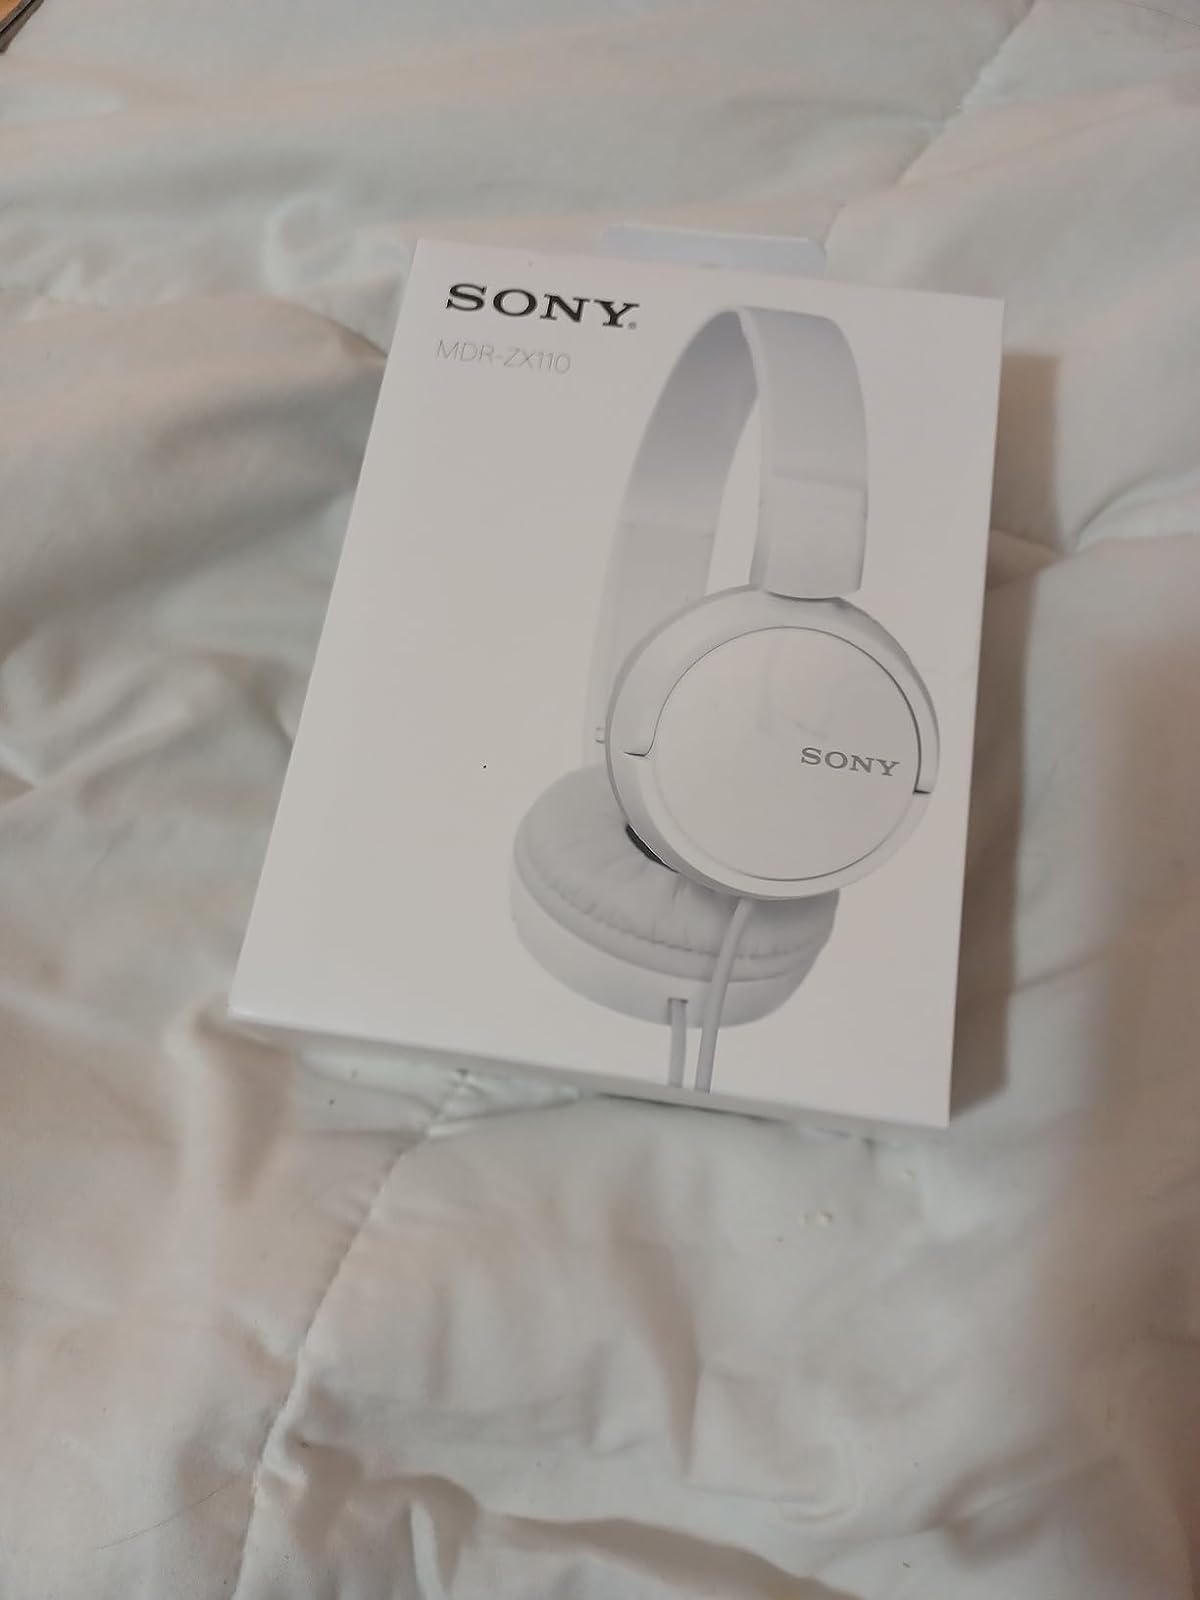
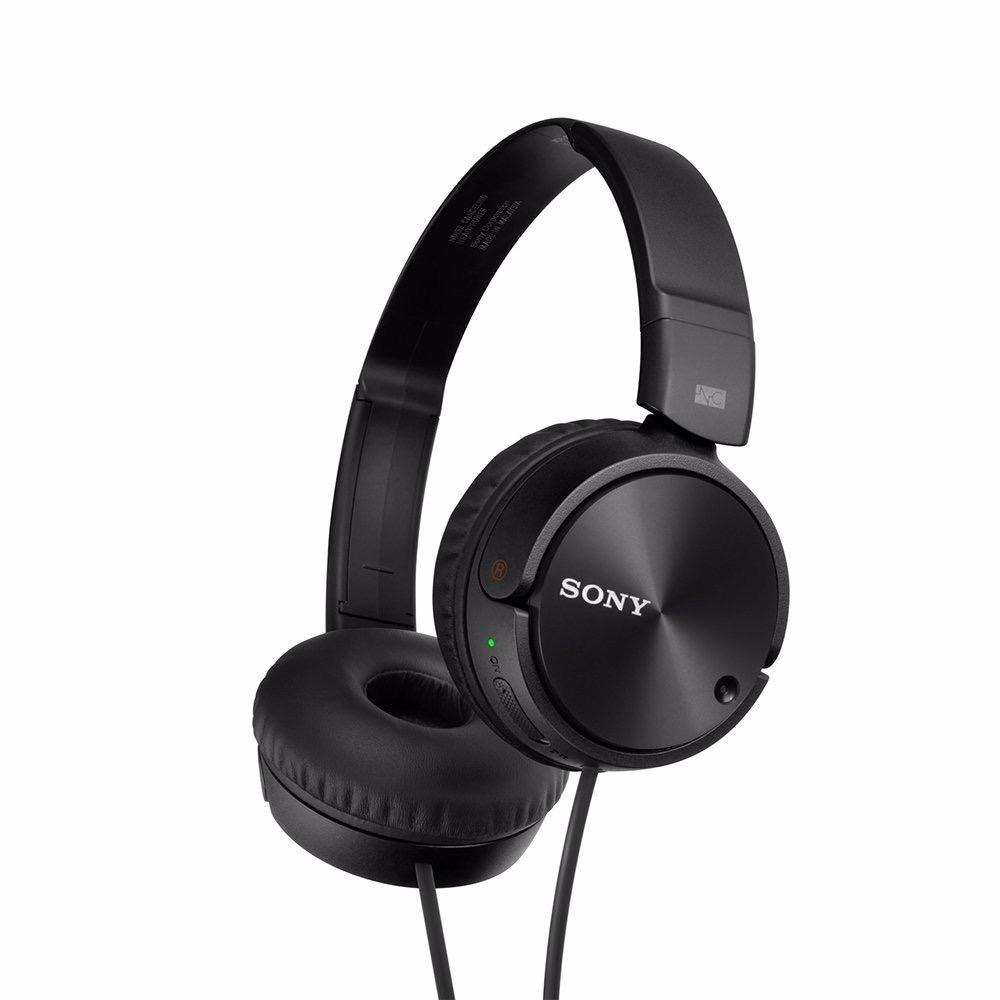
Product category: headphones
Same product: no